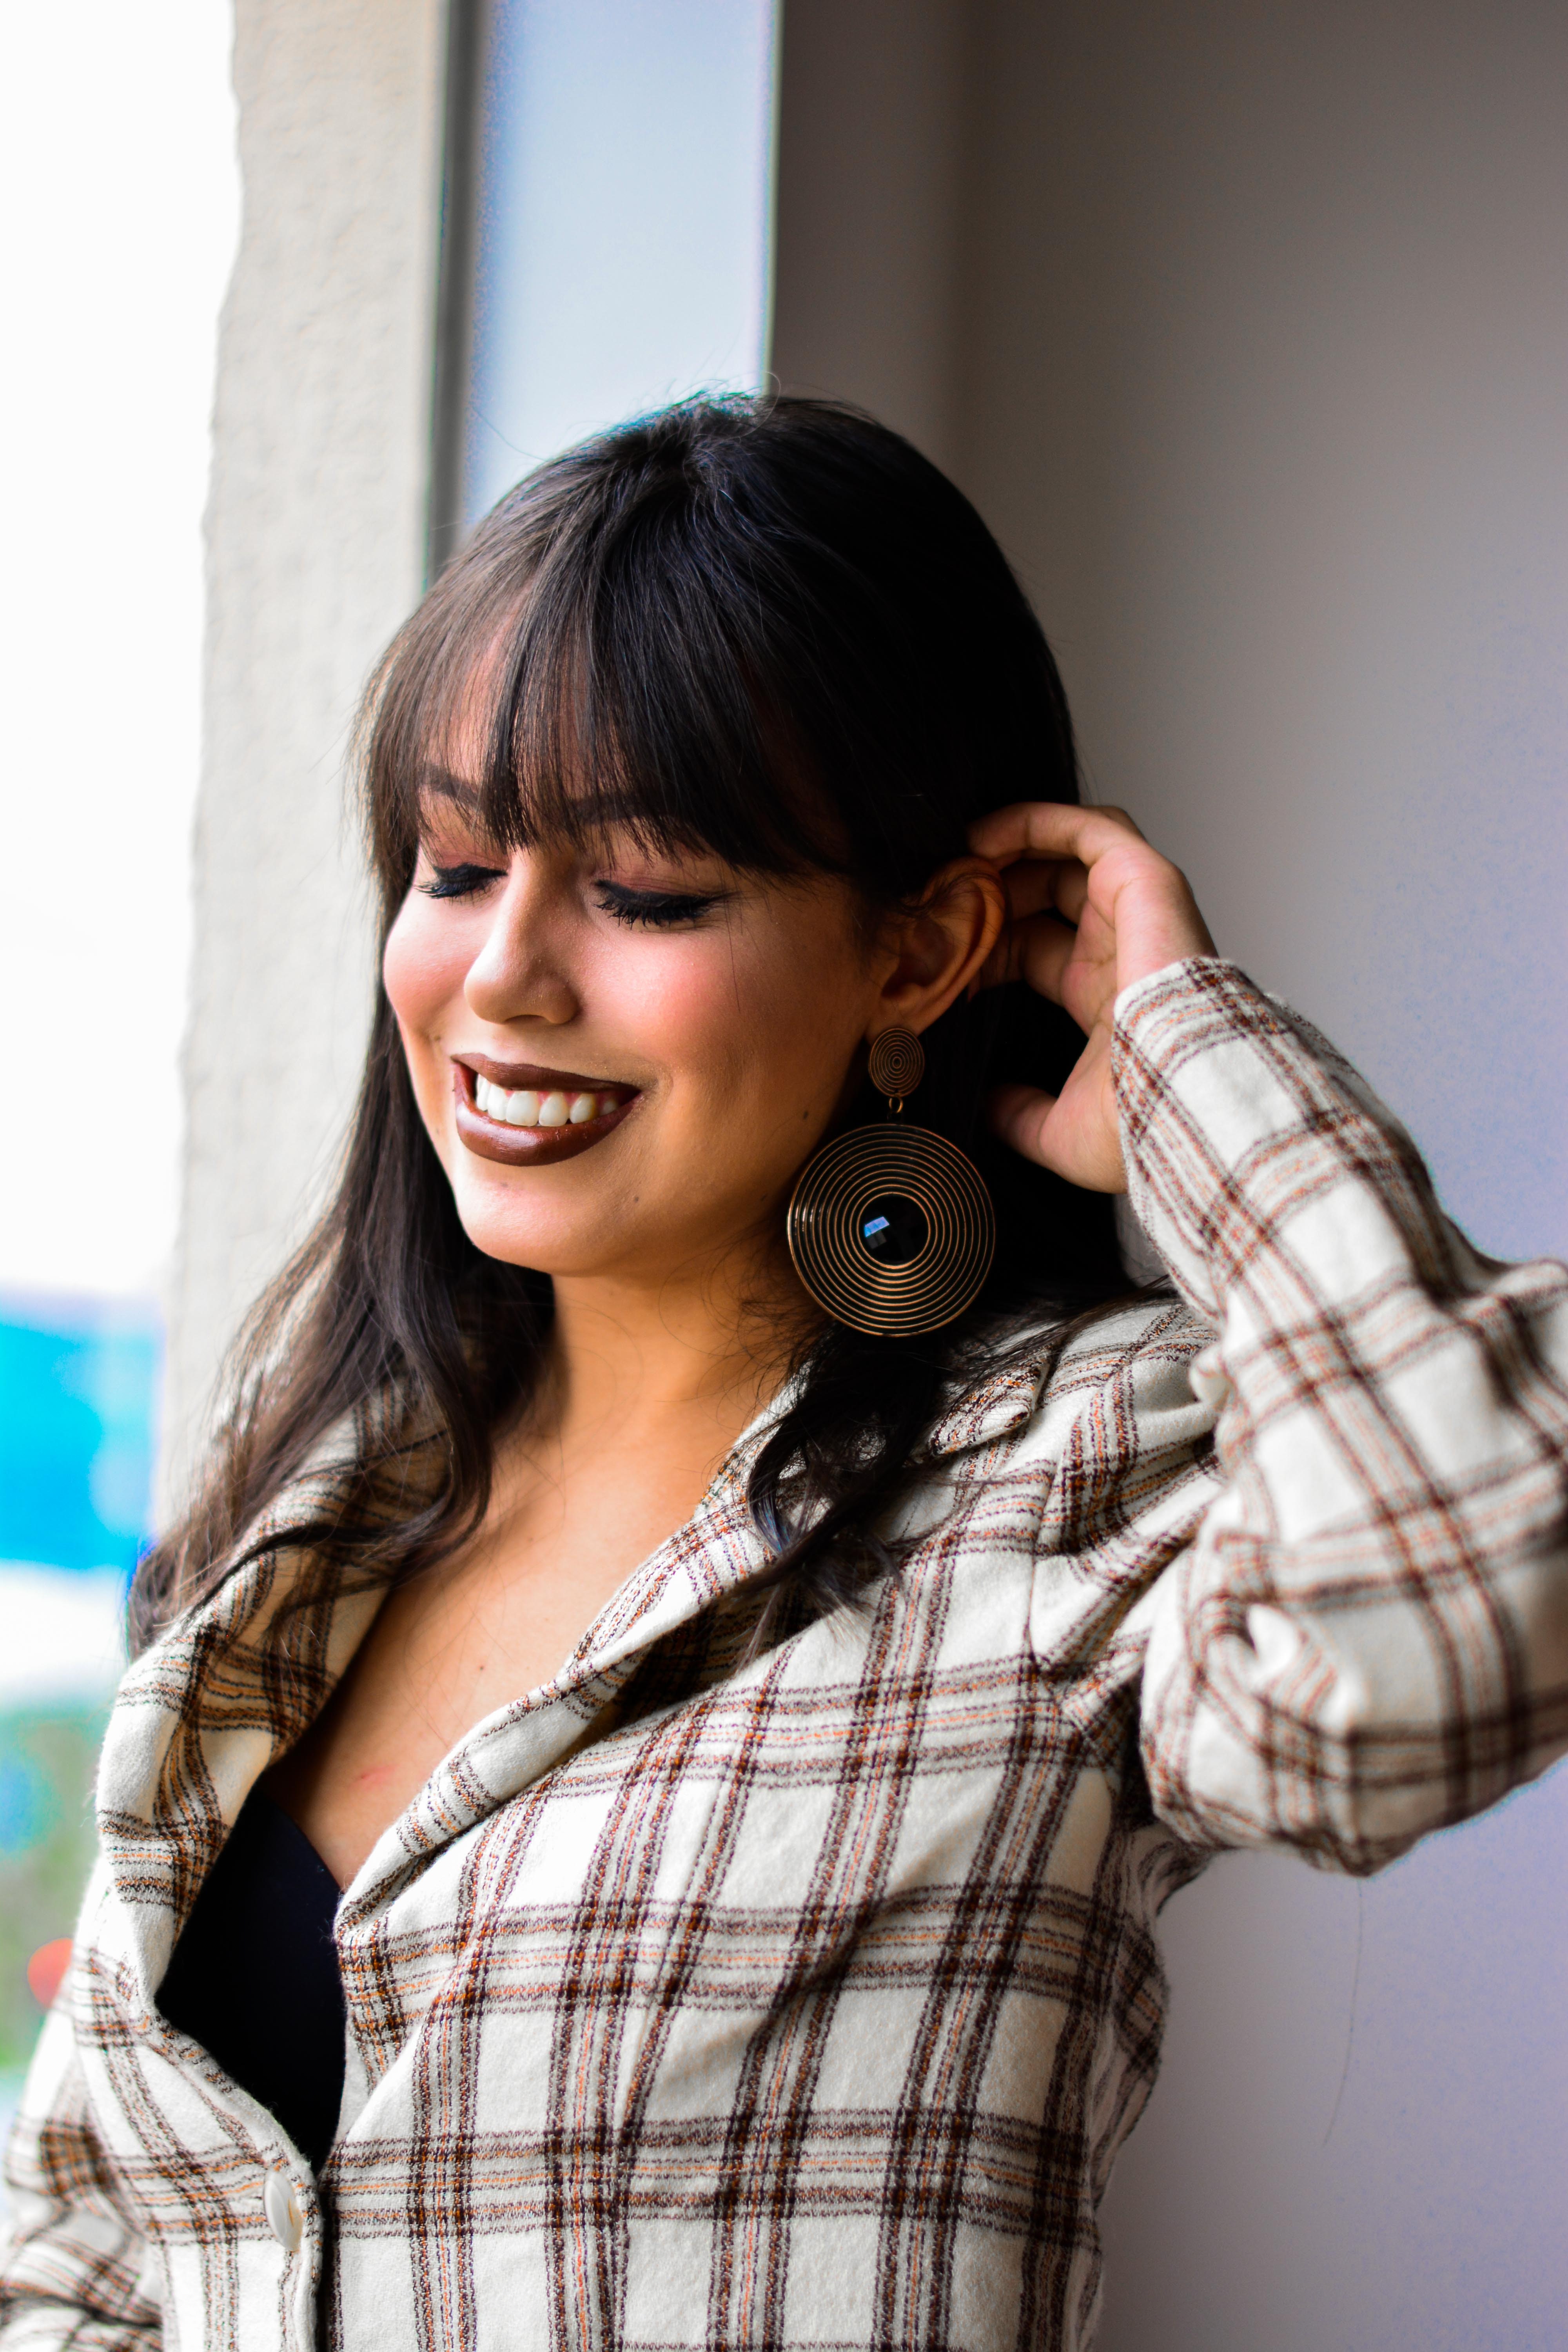
hair, plaid, hairstyle, beauty, smile, design, pattern, long hair, photography, black hair, photo shoot, hand, gesture, brown hair, tartan, ear, layered hair